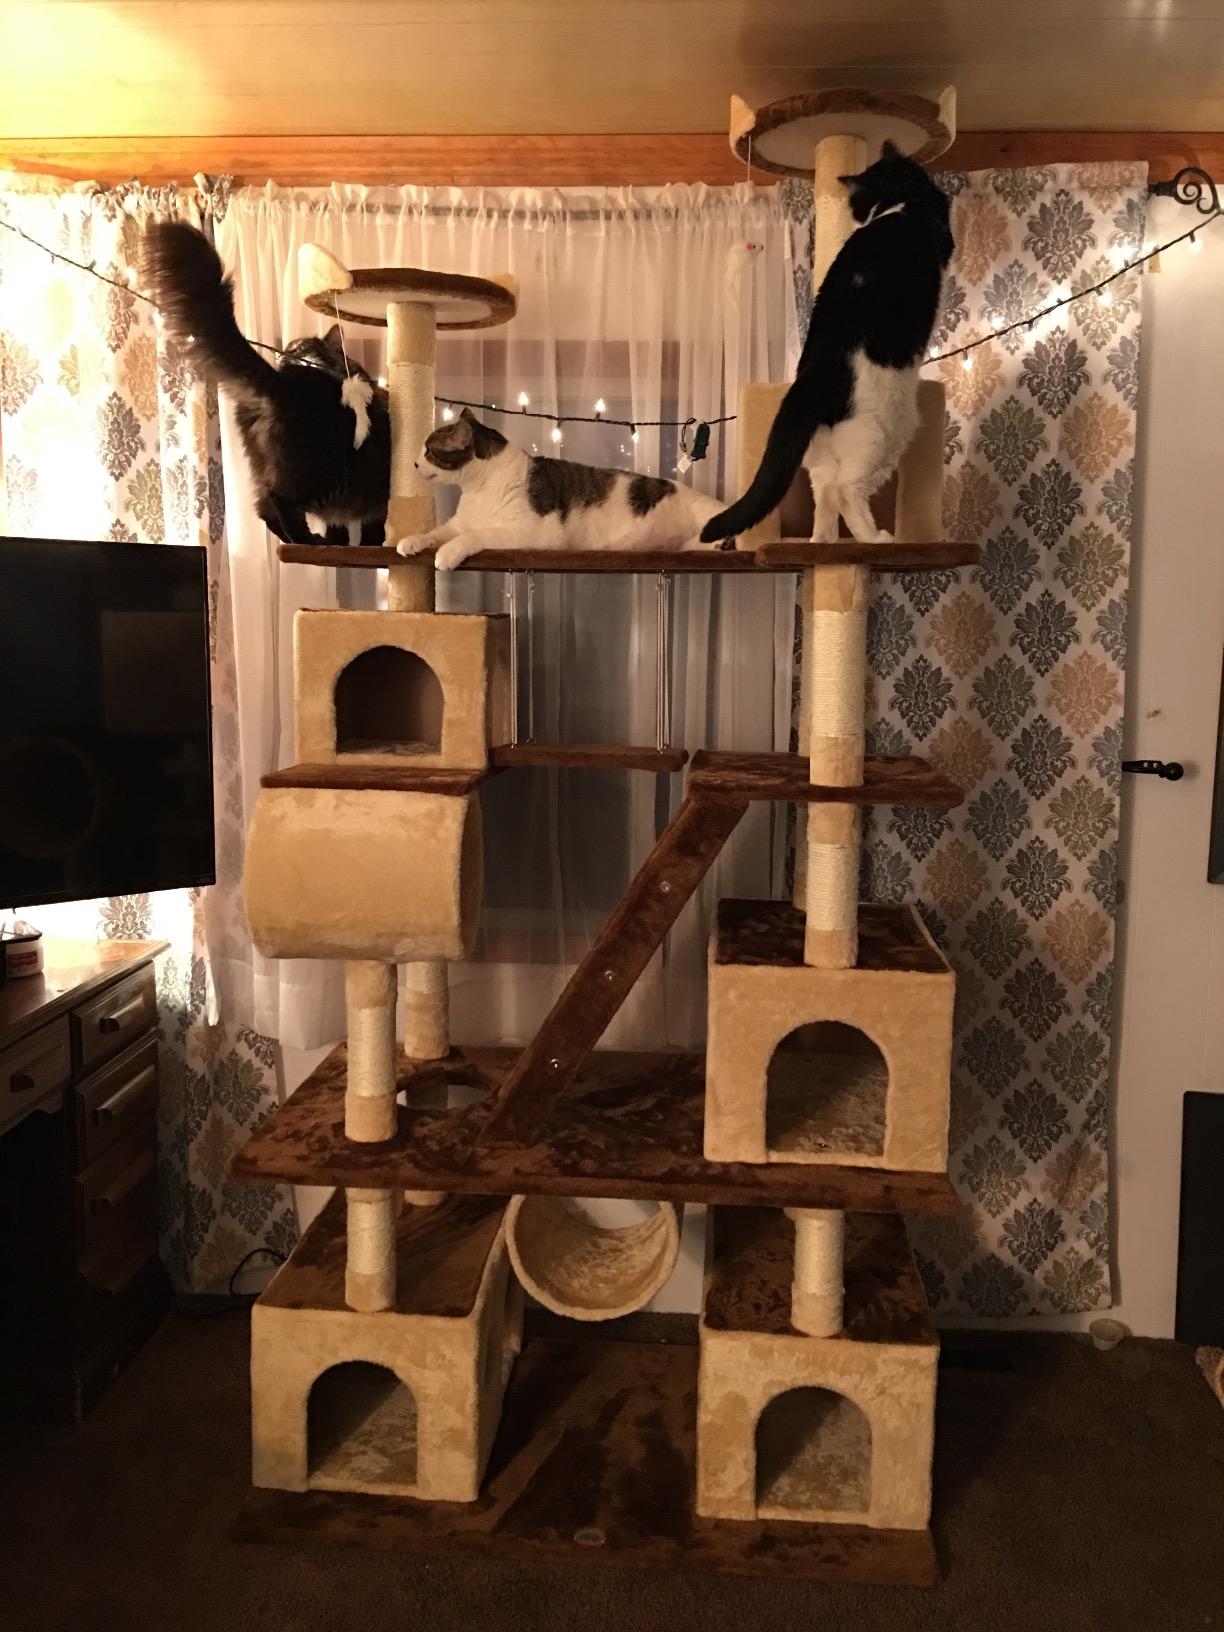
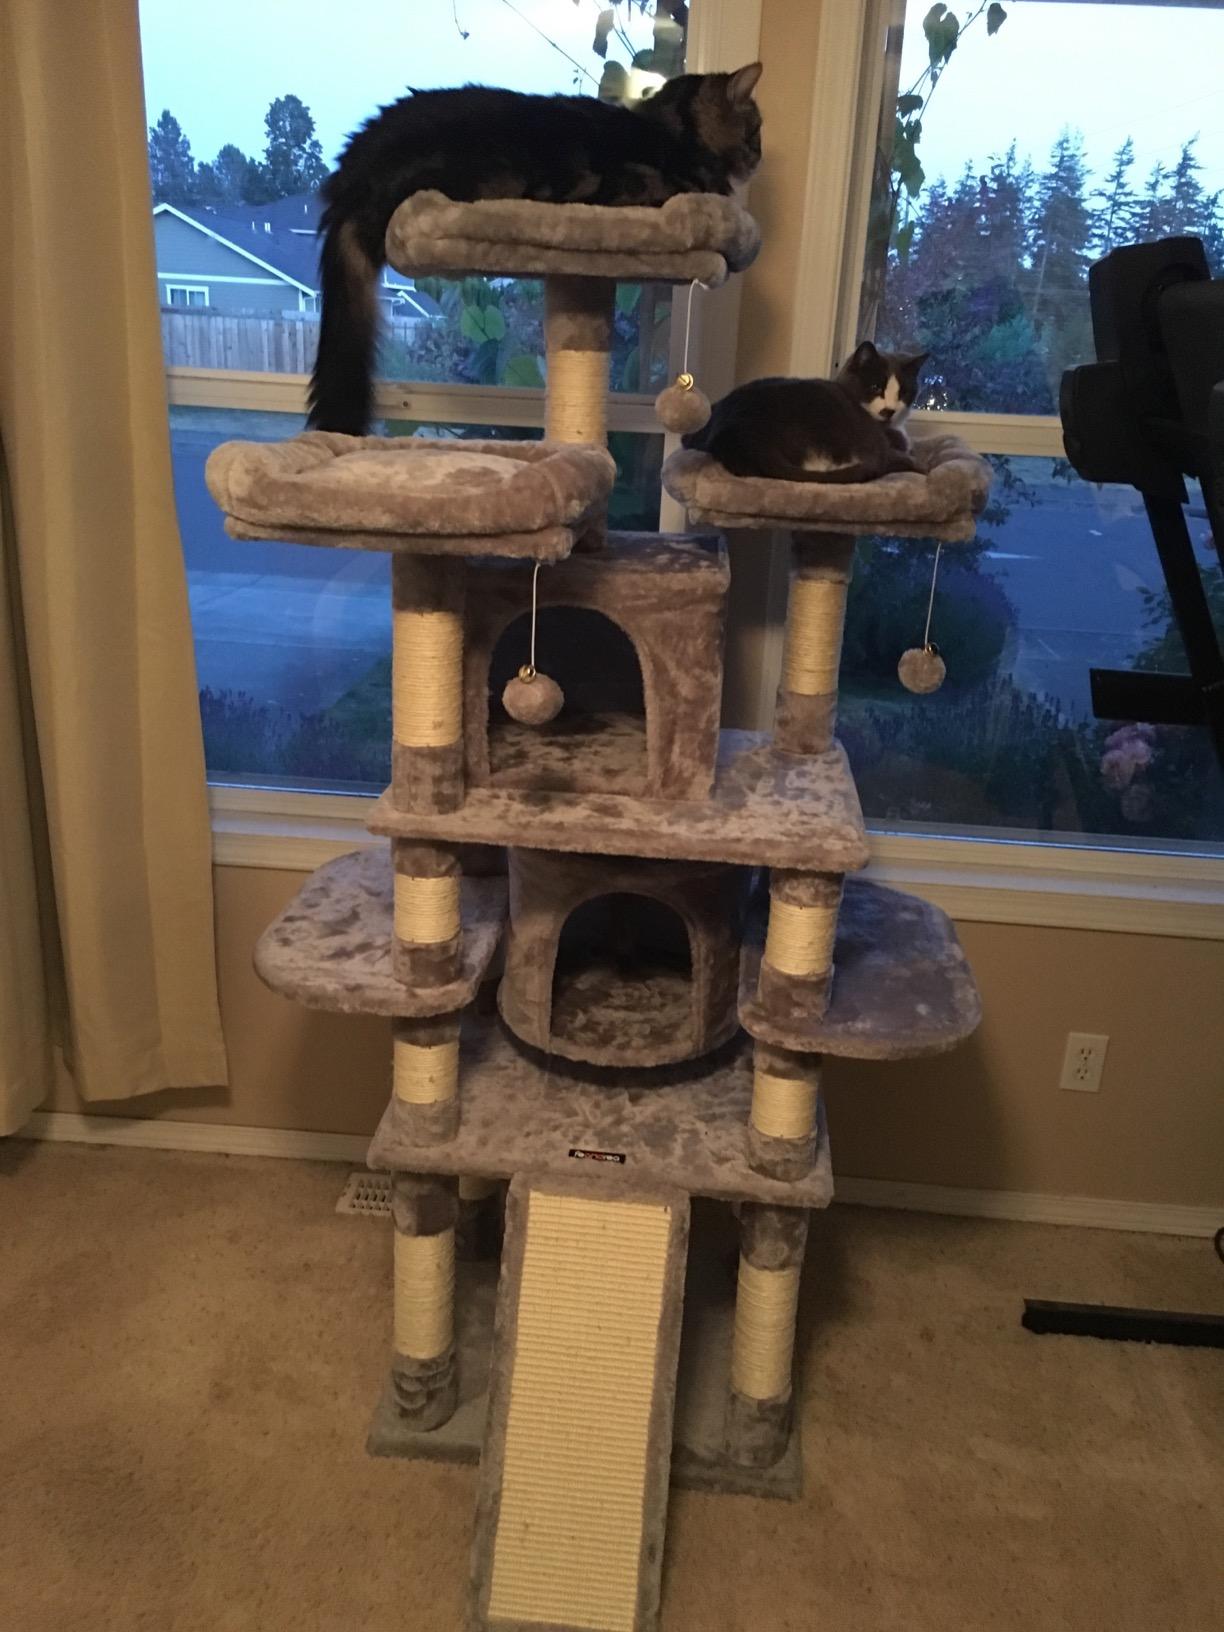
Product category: items_cat tree
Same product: no